George Freeman Bragg

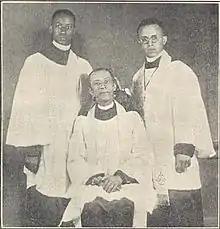
Bragg and his ministerial sons

On September 20, 1887, Bragg married the daughter of another prominent Petersburg black family, Nellie Hill. The couple ultimately had two sons and two daughters.